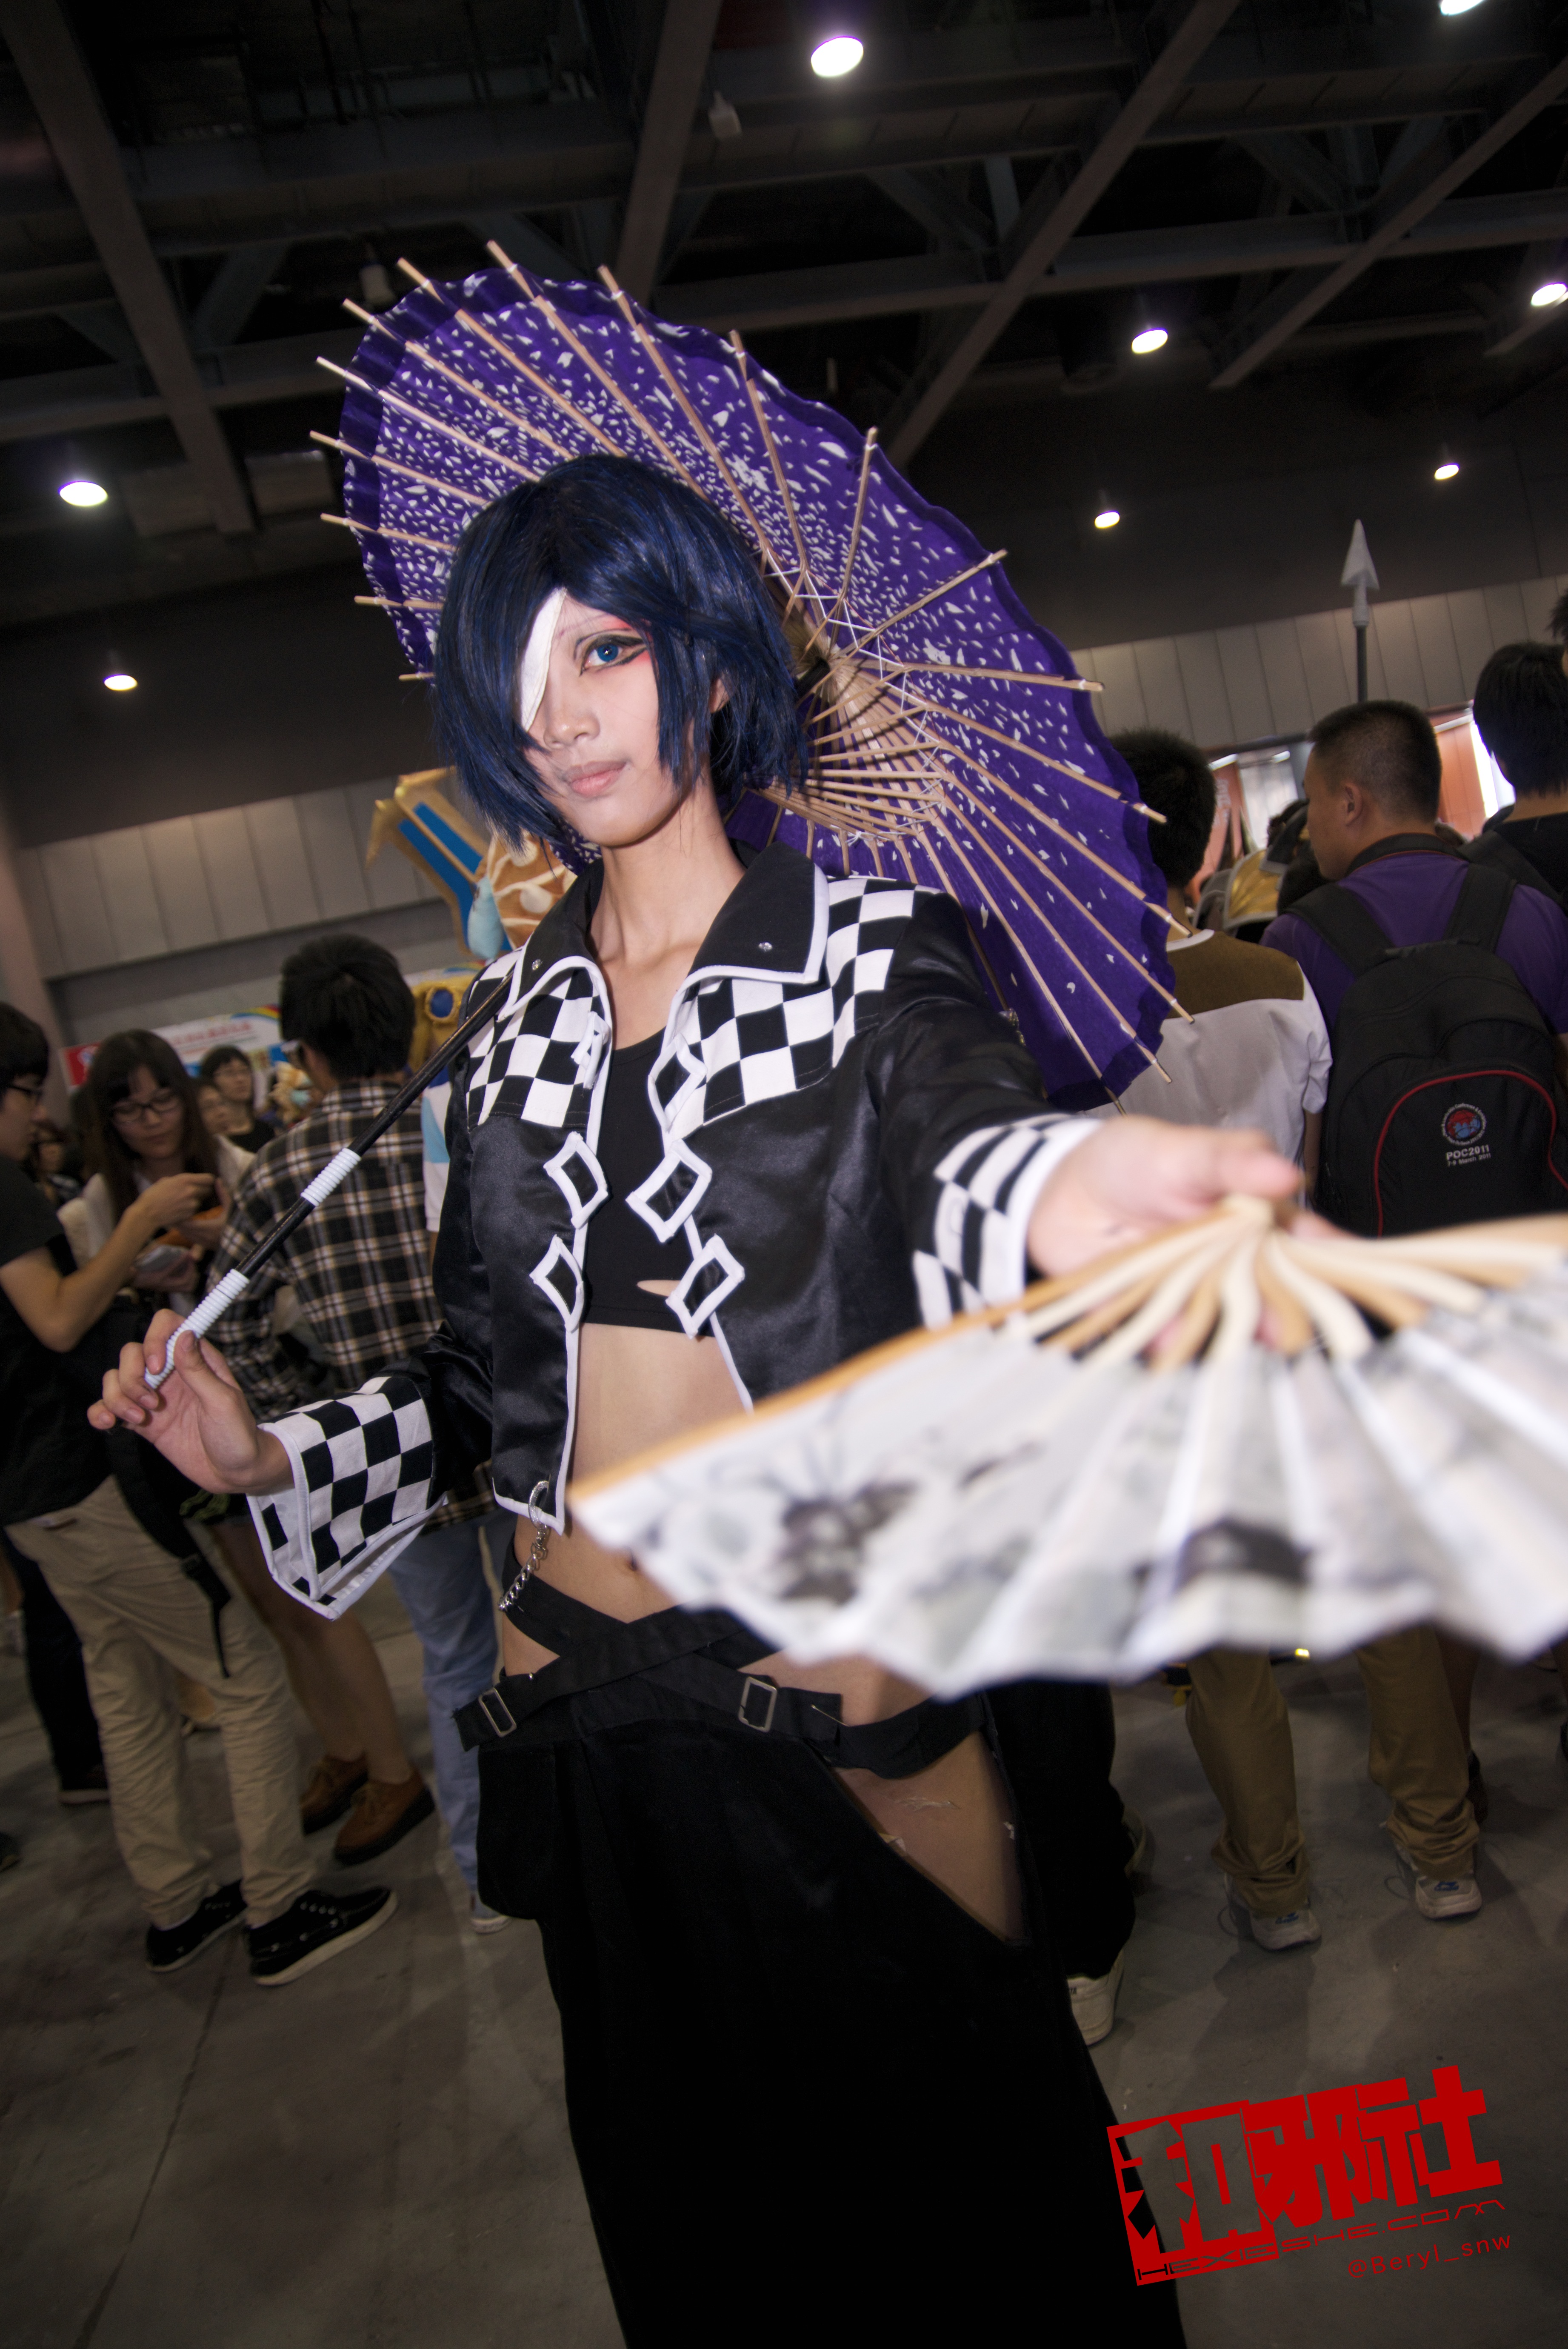
girl, cute, fashion, clothing, cosplay, girls, canton, costume, china, anime, comic, comiccon, guangzhou, acg, cos, convention